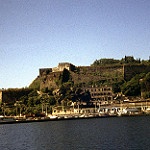
Label: sea